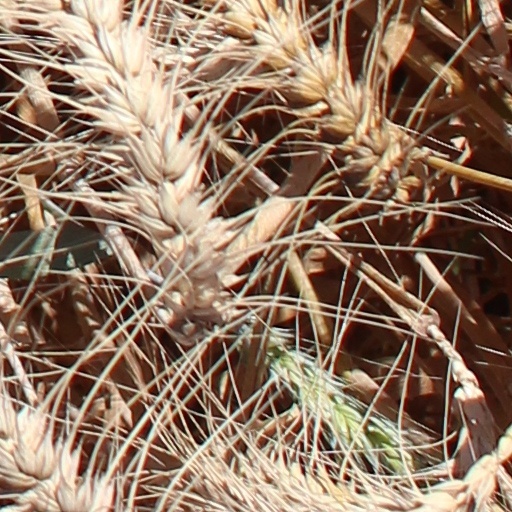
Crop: wheat